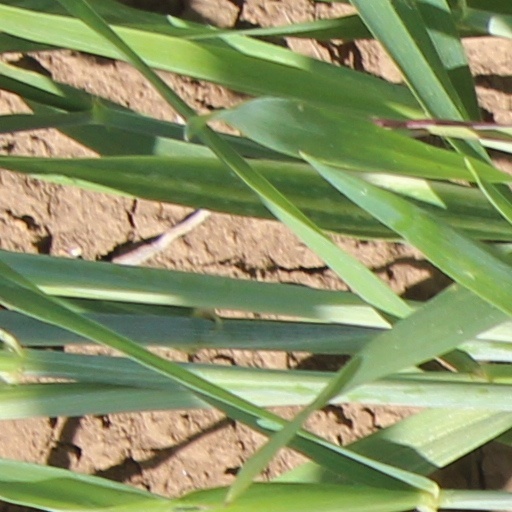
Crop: wheat